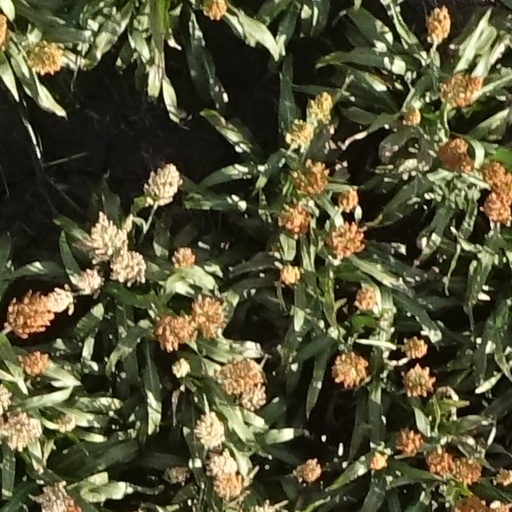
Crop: sorghum